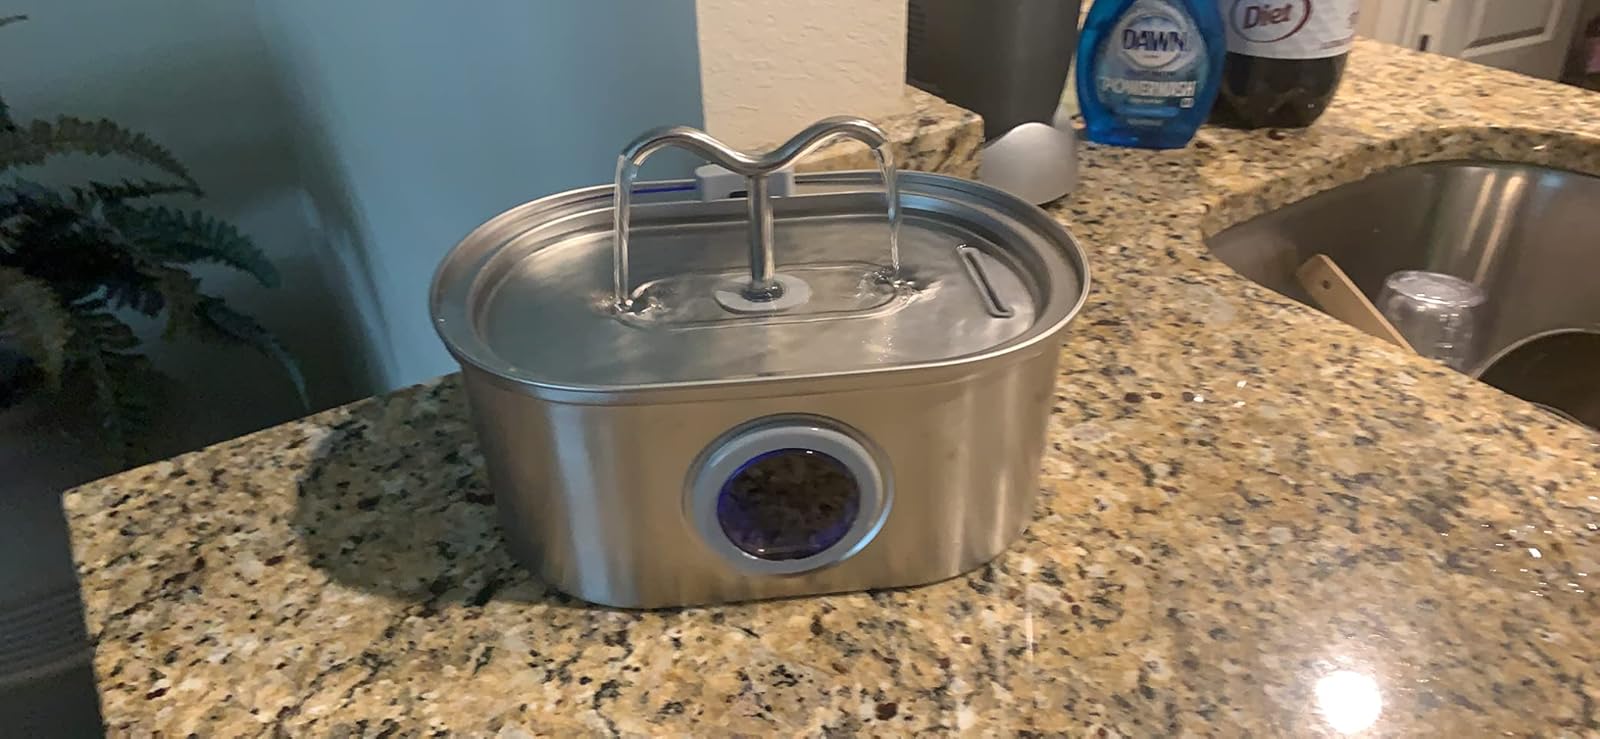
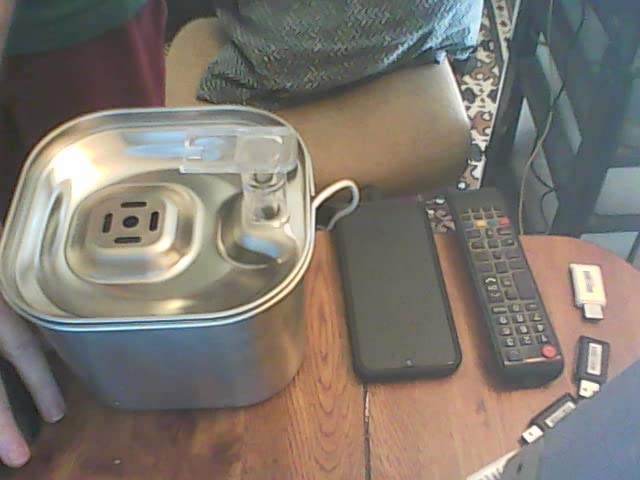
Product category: items_bowl
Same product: no